Ian Waite

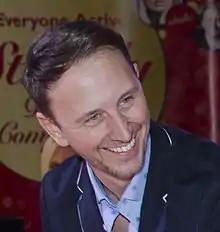

Ian Waite (born 29 January 1971) is a British professional dancer specialising in Latin American dance, a teacher and choreographer.